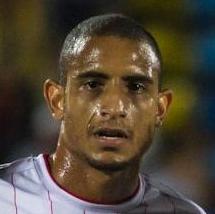
Age: 27